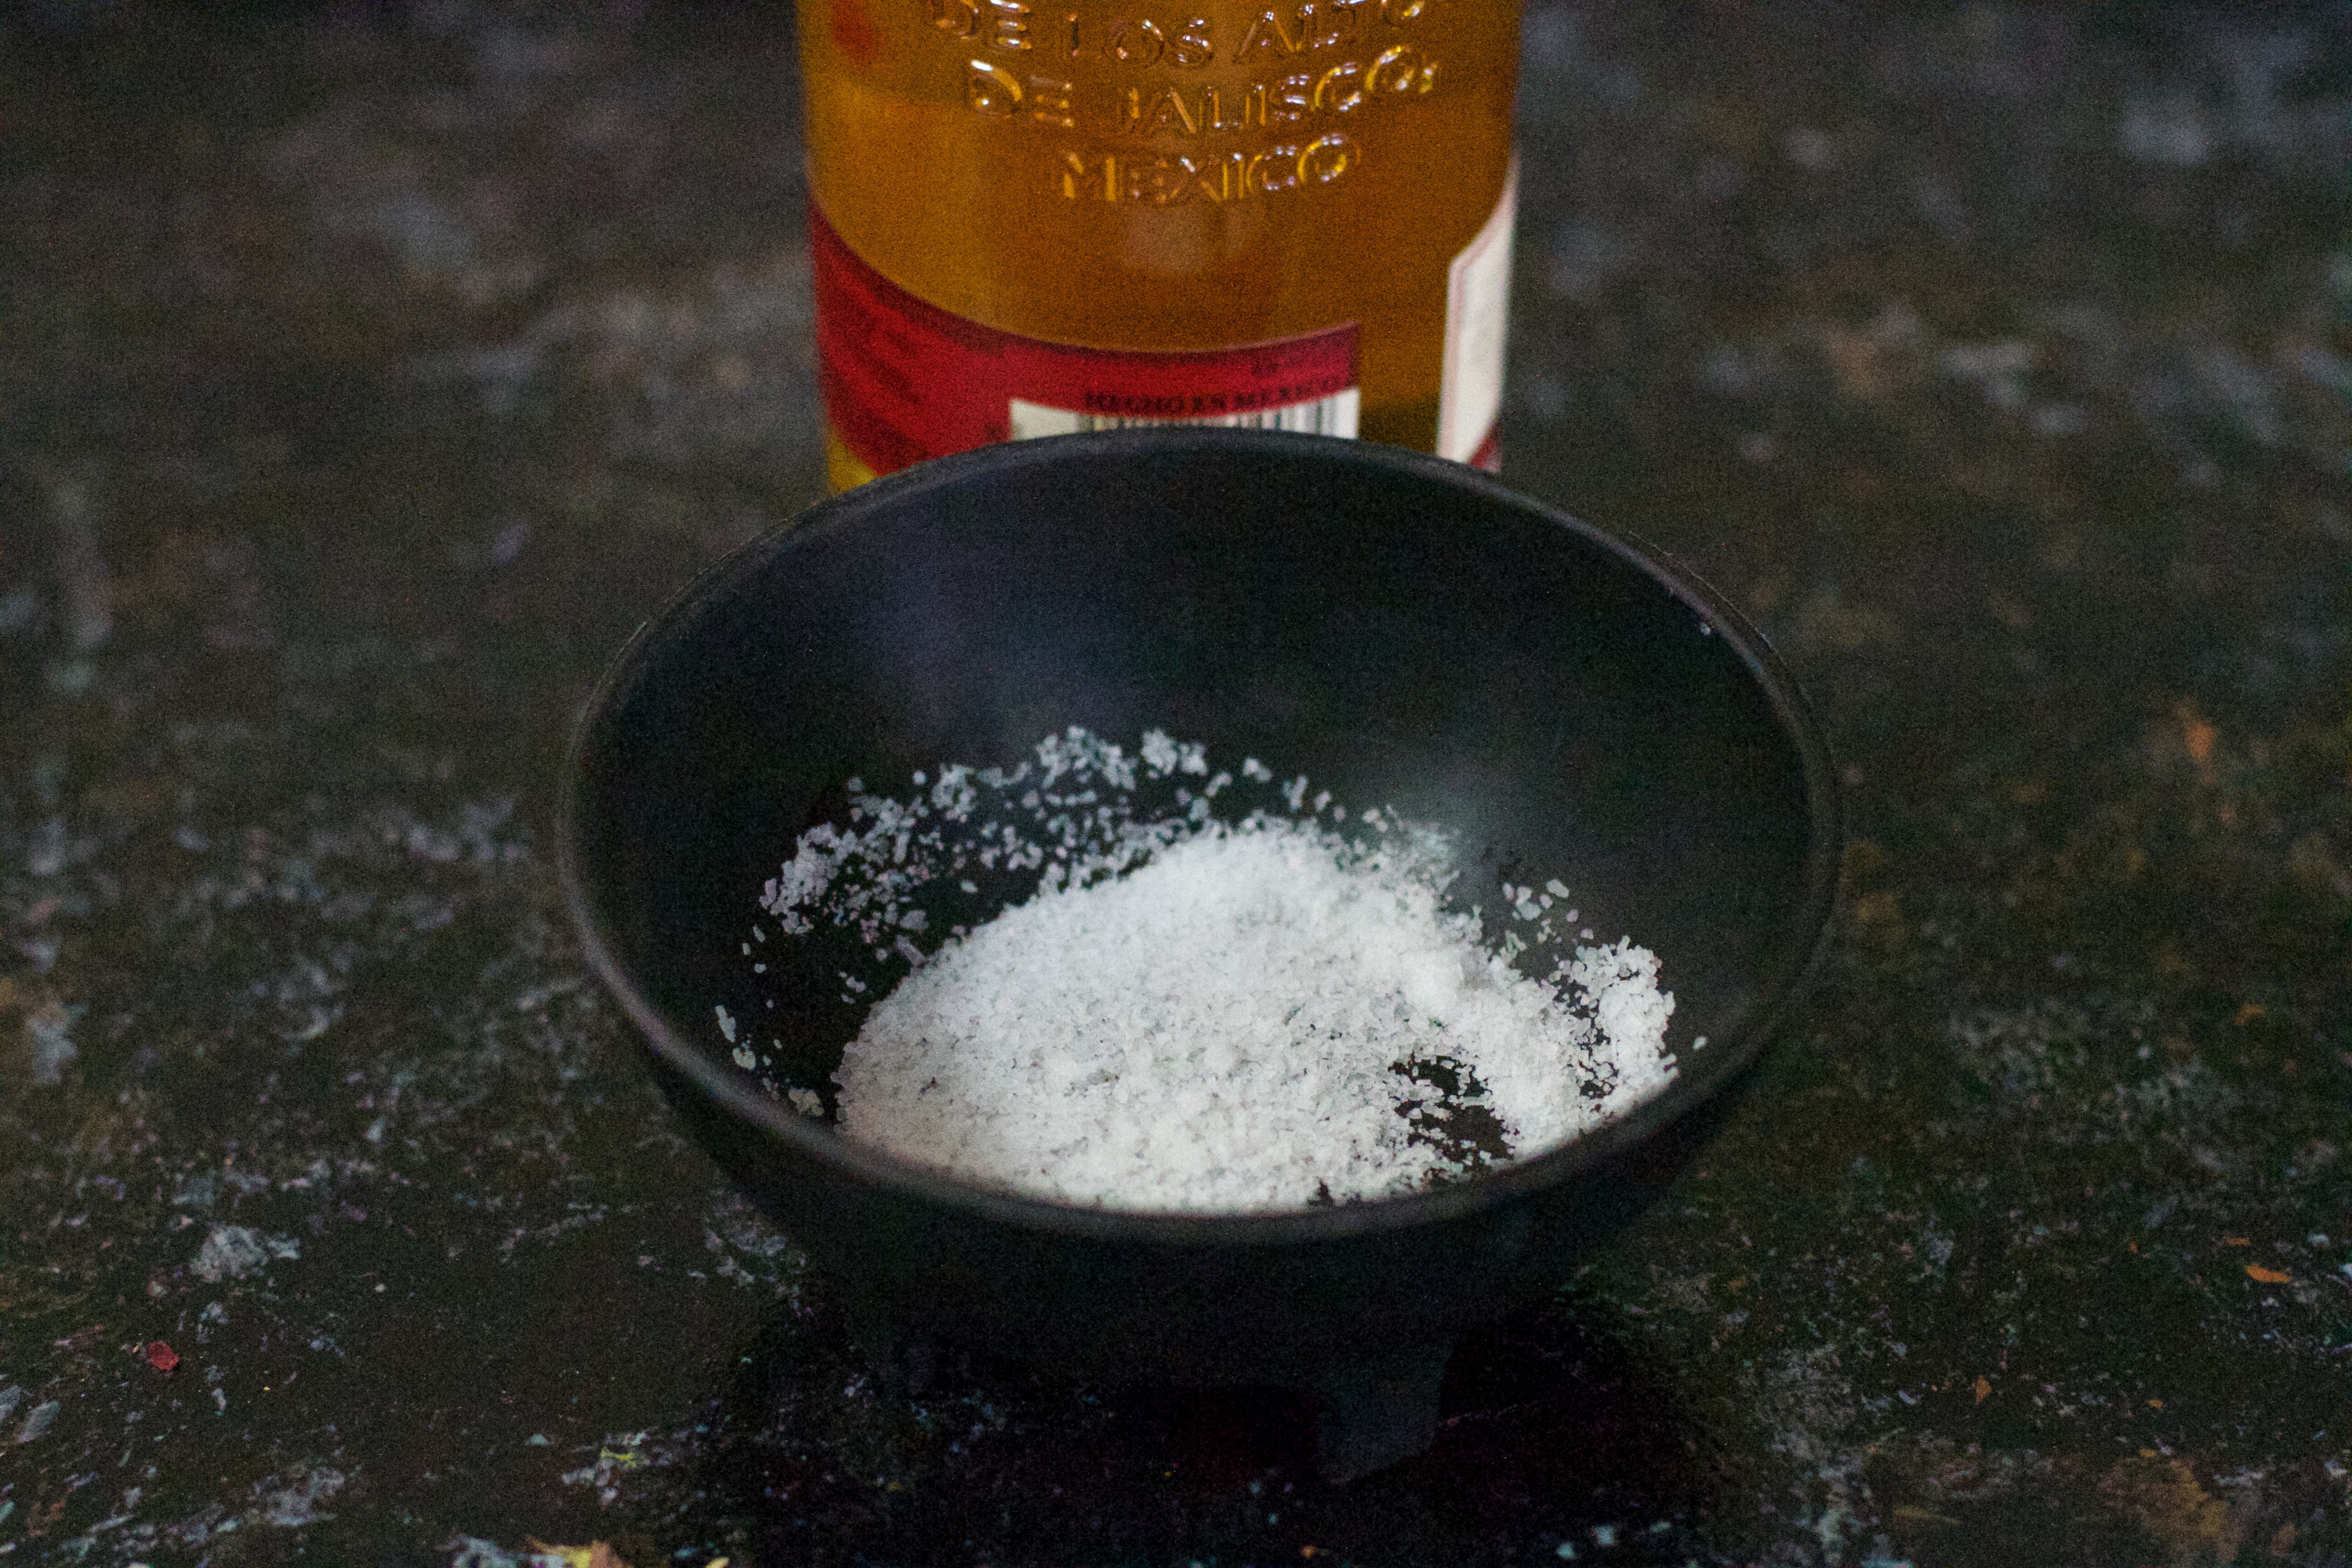
food, produce